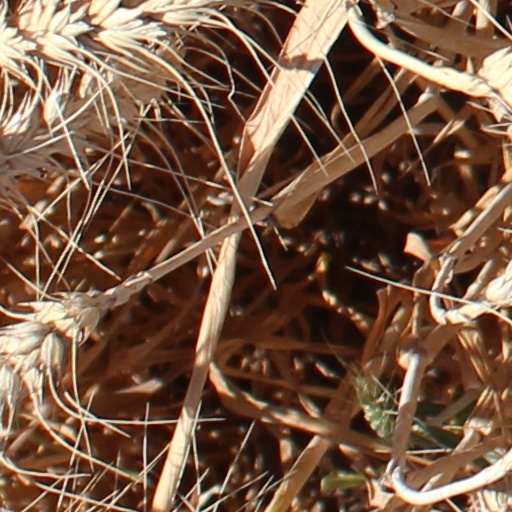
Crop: wheat